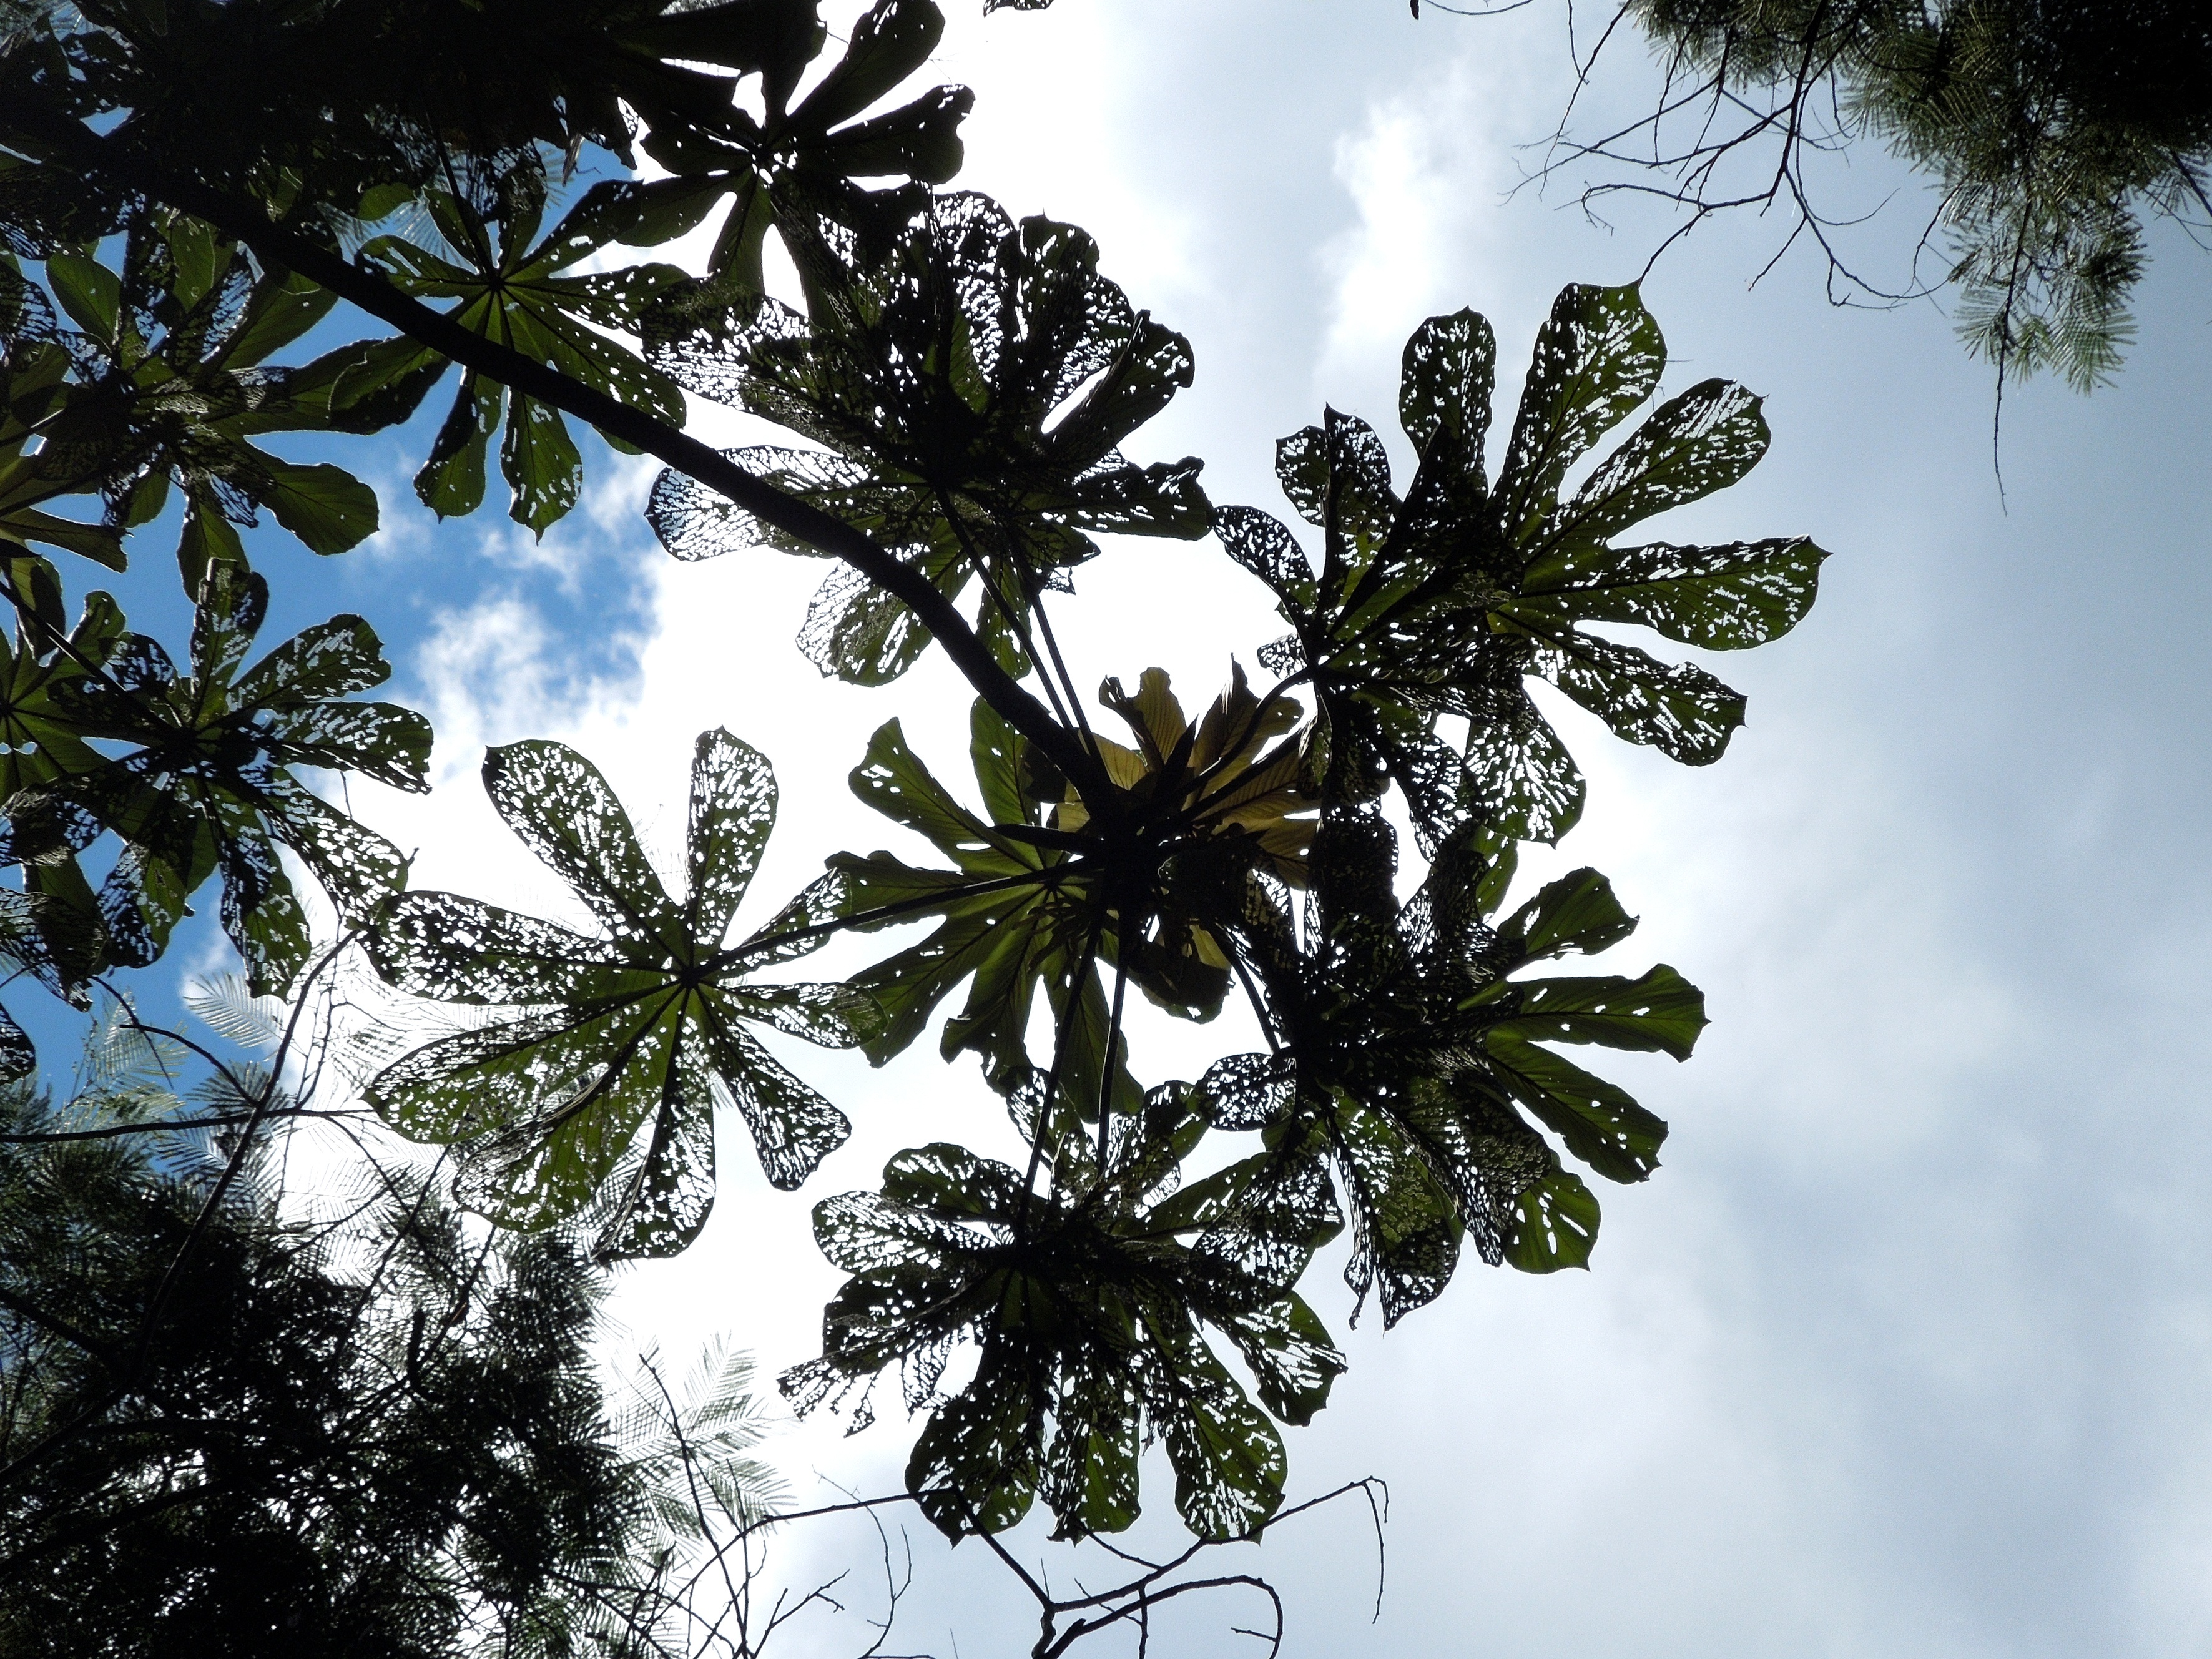
tree, nature, forest, branch, plant, sky, sunlight, leaf, flower, jungle, botany, flora, plants, trees, leaves, twigs, tropics, greens, woody plant, land plant, arecales, palm family